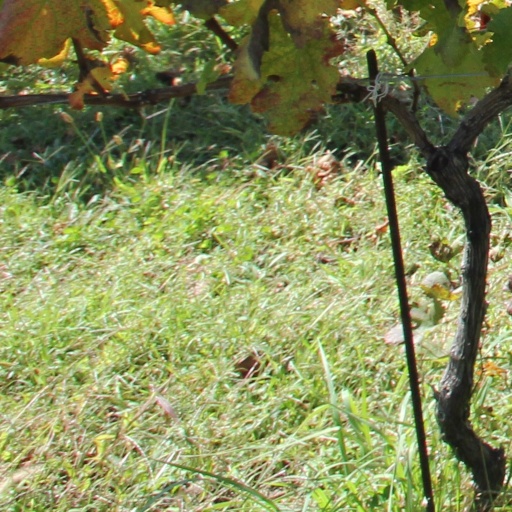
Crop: grape